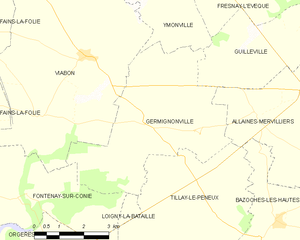
Carte de Germignonville et des communes limitrophes.
Germignonville est une ancienne commune française située dans le département d'Eure-et-Loir en région Centre-Val de Loire, devenue le 1ᵉʳ janvier 2016 une commune déléguée au sein de la commune nouvelle d'Éole-en-Beauce.